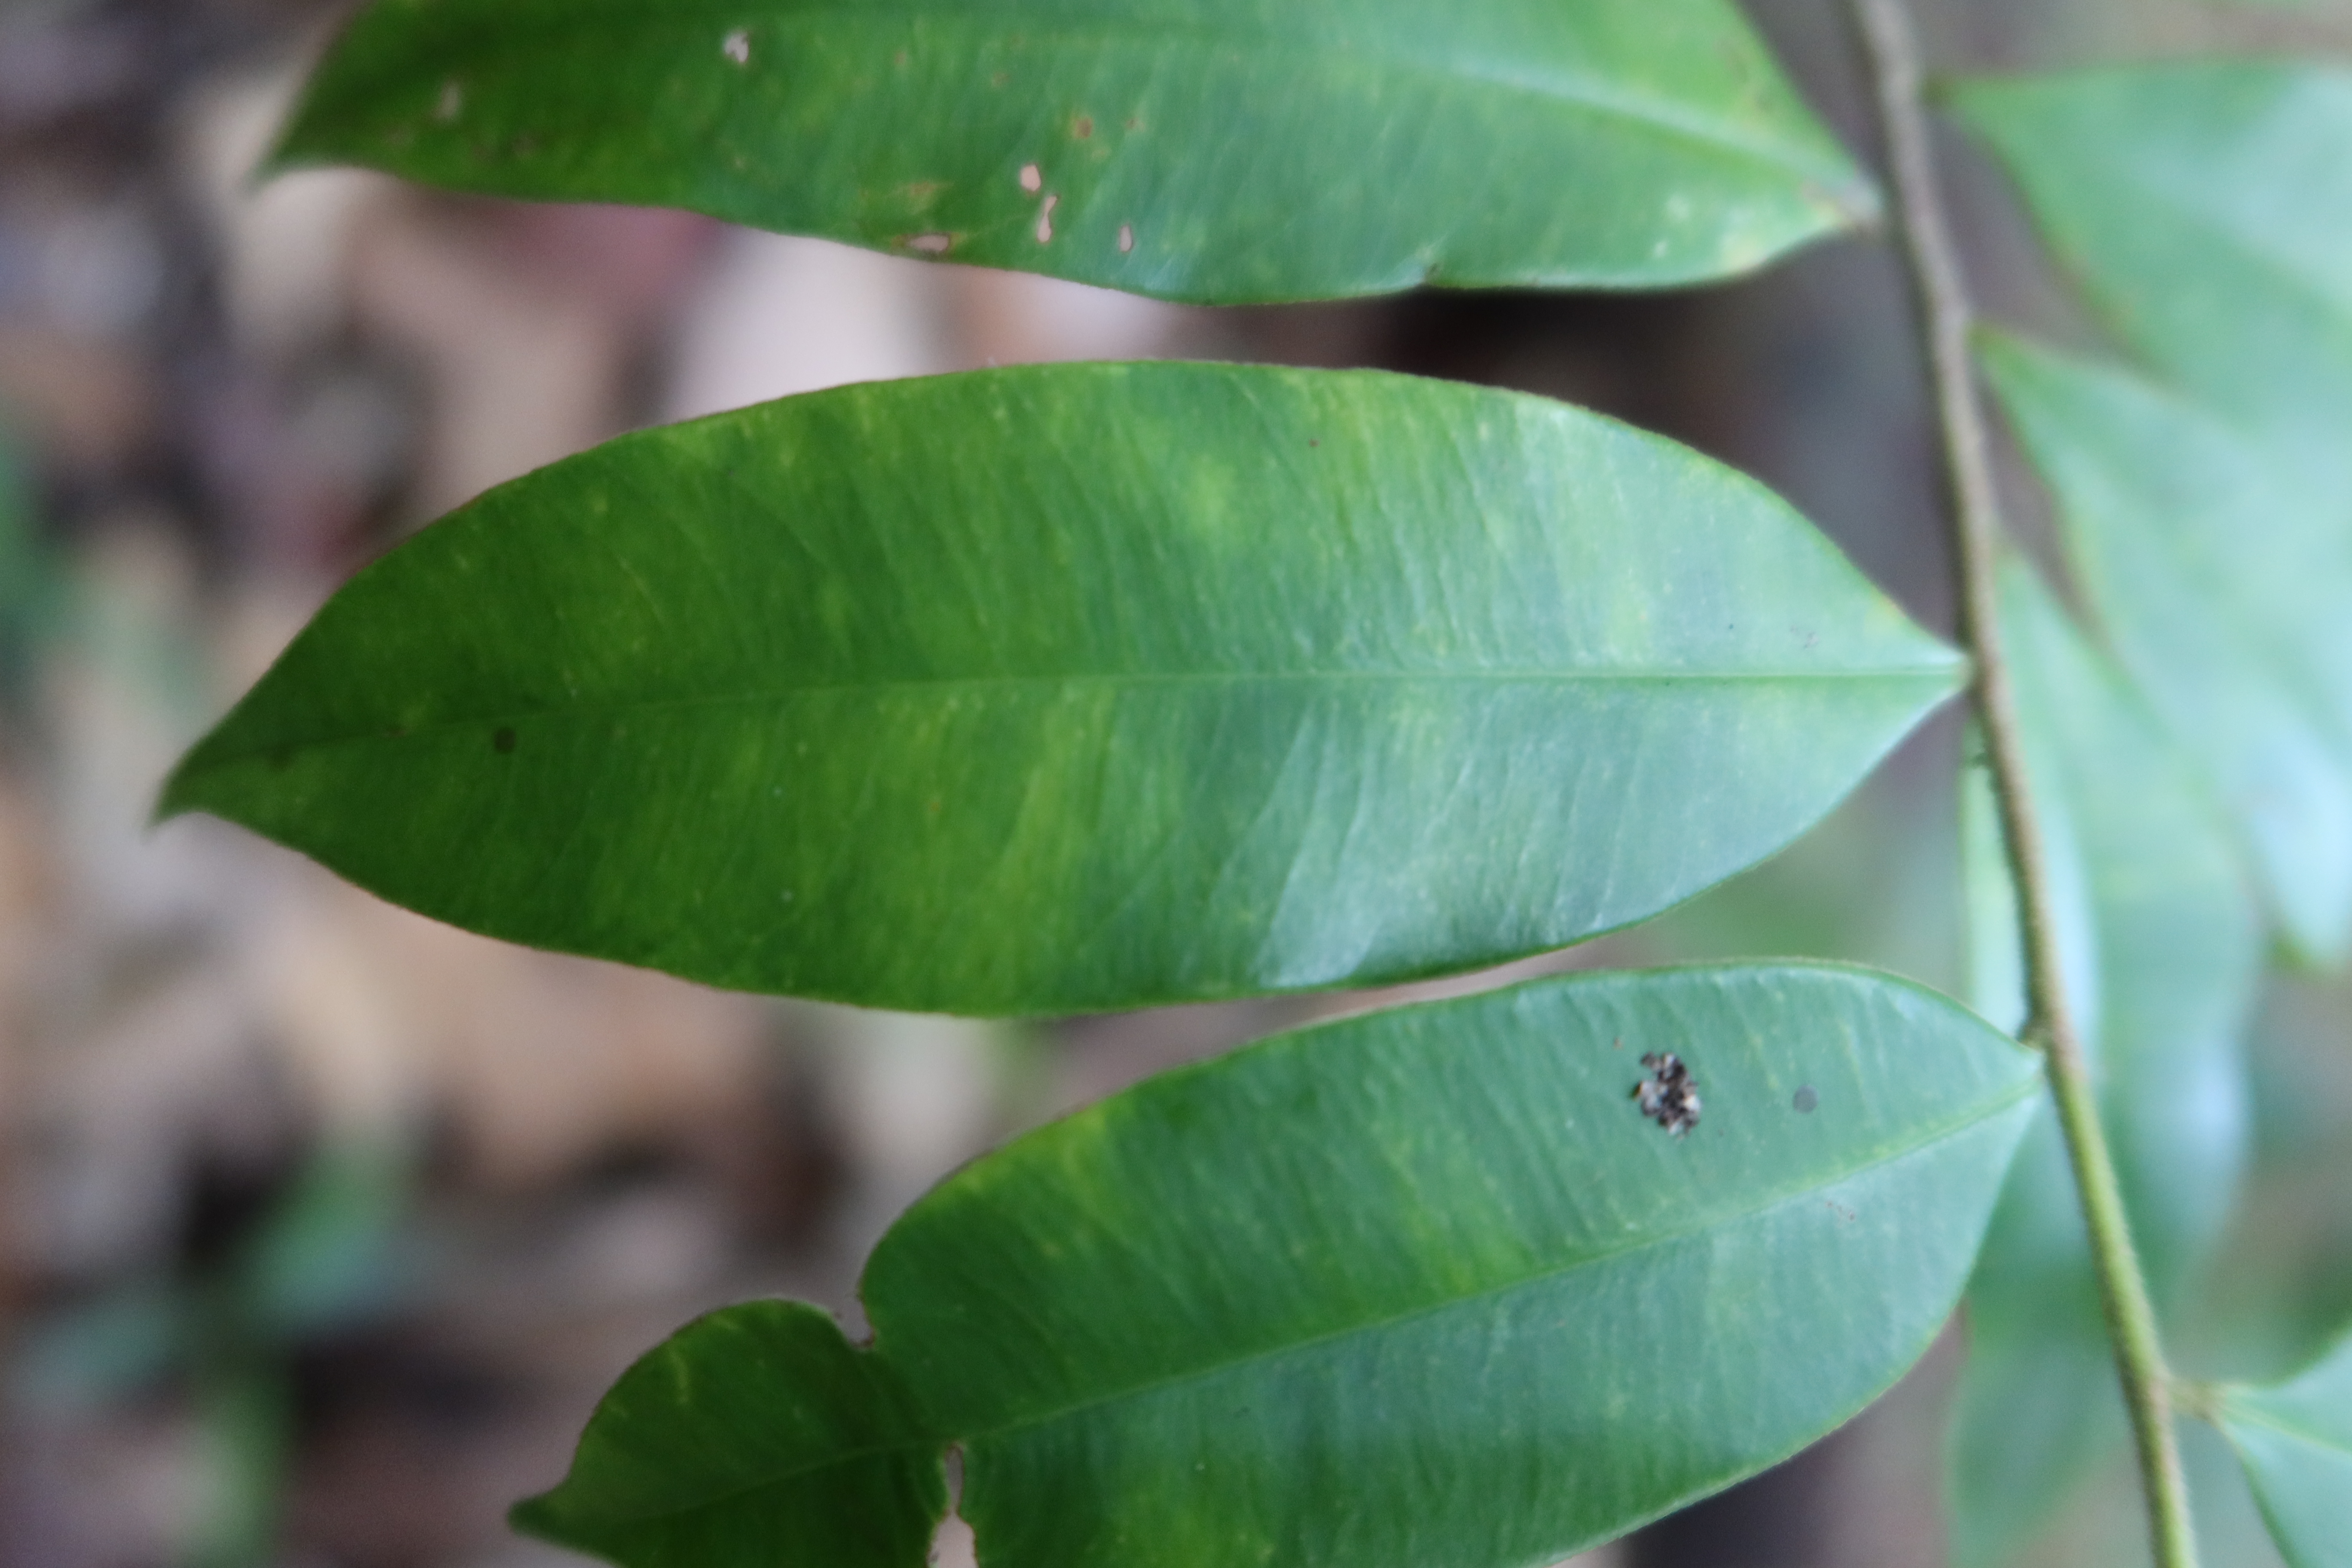
Label: Black spots